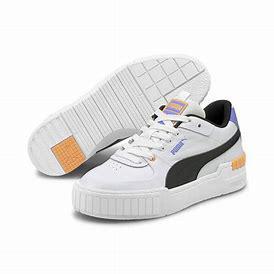
Brand: Puma
Model: Cali Sport